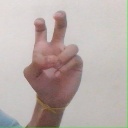
अक्षर: ई